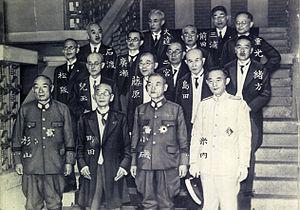
Kuniaki Koiso est un homme d'État japonais né le 22 mars 1880 à Utsunomiya d'une ancienne famille de samouraïs, dans la préfecture de Tochigi et mort le 3 novembre 1950 à Tokyo.
Hajime Sugiyama était un maréchal qui a servi successivement comme chef de l'état-major de l'armée, et comme ministre de la Guerre dans l'armée impériale japonaise pendant la Seconde Guerre mondiale entre 1937 et 1944. Comme ministre de guerre en 1937, il était l'un des principaux partisans de la seconde guerre sino-japonaise. Plus tard, comme chef de l'État Major de l'armée entre 1940 et 1944, il fut également partisan de l'expansion dans l'Asie du Sud-Est et de la guerre préventive contre les États-Unis.